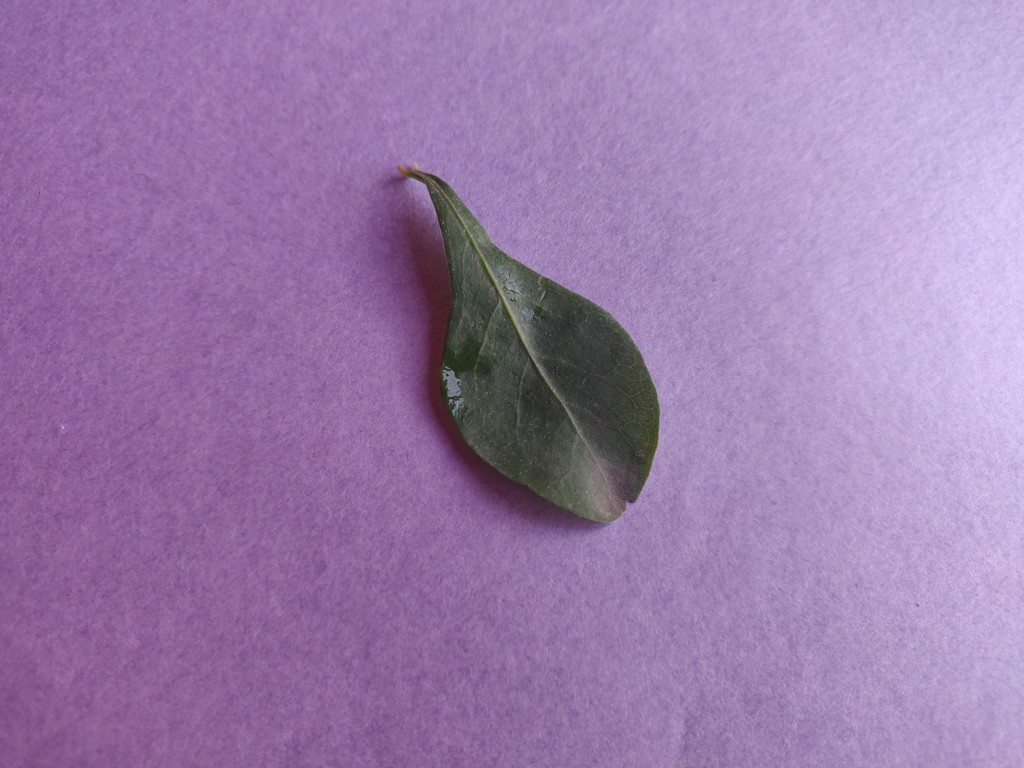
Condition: Healthy
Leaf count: single
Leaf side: front